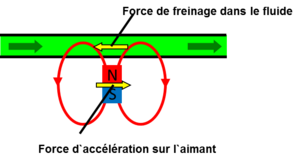
La vélocimétrie par Force de Lorentz est une méthode électromagnétique de mesure de débit sans contact, pour les liquides électriquement conducteurs. La vélocimétrie par Force de Lorentz est particulièrement adaptée pour les mesures de débit des métaux liquides, et est actuellement en cours d'évaluation pour son application dans les secteurs de l'aluminium et de l'acier.